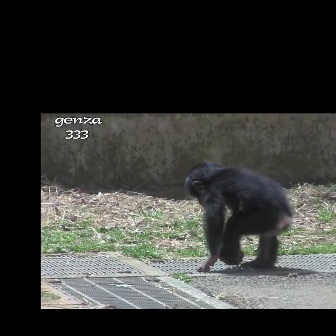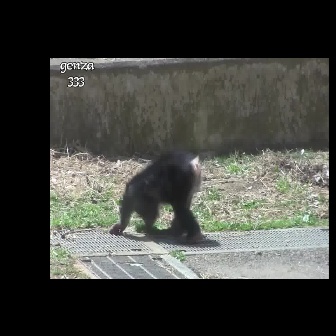
  Please identify the target specified by the bounding box [184,161,295,272] in the first image and locate it in the second image. Return the coordinates in [x_min,y_min,x_max,y_max] format.
Answer: [108,150,203,245]